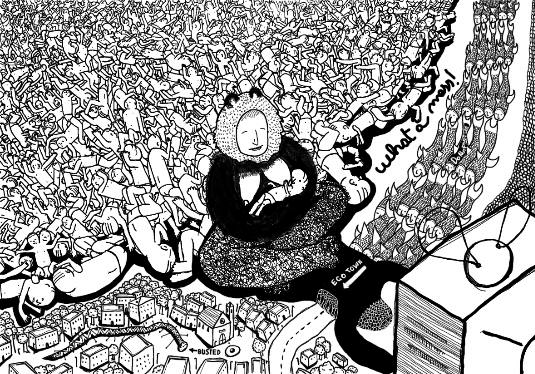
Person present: No